Caroline Wozniacki

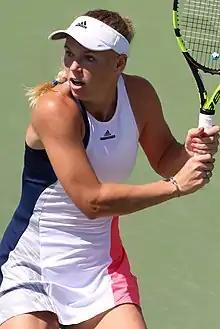
Wozniacki playing at the 2016 US Open

Wozniacki began her US hardcourt season playing the Washington Open. She went on to beat Hiroko Kuwata in the first round and retired in her second-round clash with Sam Stosur despite being up a set 7–5 a sharp pain in her left arm forced her to retire. This injury also took her out of The Rogers Cup. She then played the Summer Olympic Games in Rio at which she was Danish flag bearer. Dropping four games, she beat Lucie Hradecká but fell to Petra Kvitová in the second round. She failed to win a match in the Connecticut Open as she lost in the first round to young Latvian Jelena Ostapenko. However, Wozniacki's year turned around at the US Open. She slid past Taylor Townsend in three sets, then upset Svetlana Kuznetsova in round two. She then beat Monica Niculescu in two sets to reach the fourth round, in which she upended Madison Keys in two sets to reach the quarterfinals and then beat unseeded Anastasija Sevastova to enter the semifinals. Wozniacki lost the semifinal to then-new No. 1, Angelique Kerber, in two sets, and resulting at the back of the top 30 for the first time since April of this year.